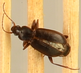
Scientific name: Calathus advena
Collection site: Rocky Mountains NEON (RMNP), plot RMNP_014